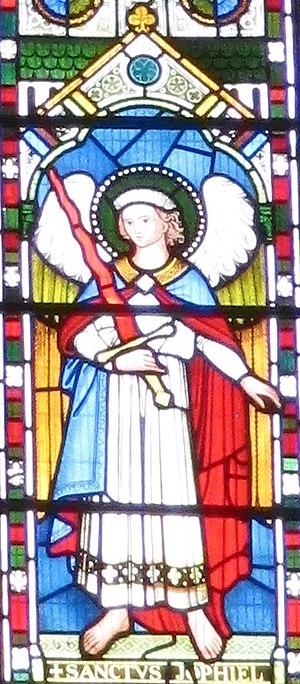
Jophiel est un archange aussi connu sous les noms de Iophiel, Iofiel, Jofiel, Yofiel, Youfiel et Zophiel.